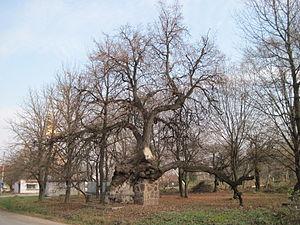
Vieux tilleul d'Ukraine à Buchach Бучацька 400-річна липа. Осінь 2013.